Charles B. Wang Center

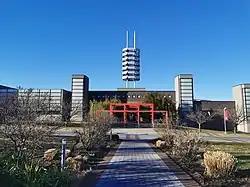
The front entrance to the Wang Center

The Charles B. Wang Center, located at Stony Brook University in Stony Brook, New York, in Suffolk County, on Long Island, is a building dedicated to understanding Asian and American cultures, and the interactions of these cultures with other world cultures. The center was completed in 2002, and was designed by P.H. Tuan. Building of the center was intended to be funded by Charles B. Wang through a $52 million donation to Stony Brook University, which was then the largest ever private donation to a school in the State University of New York system. Actual construction costs far exceeded the original donation, becoming a source of controversy among students and faculty at the time.